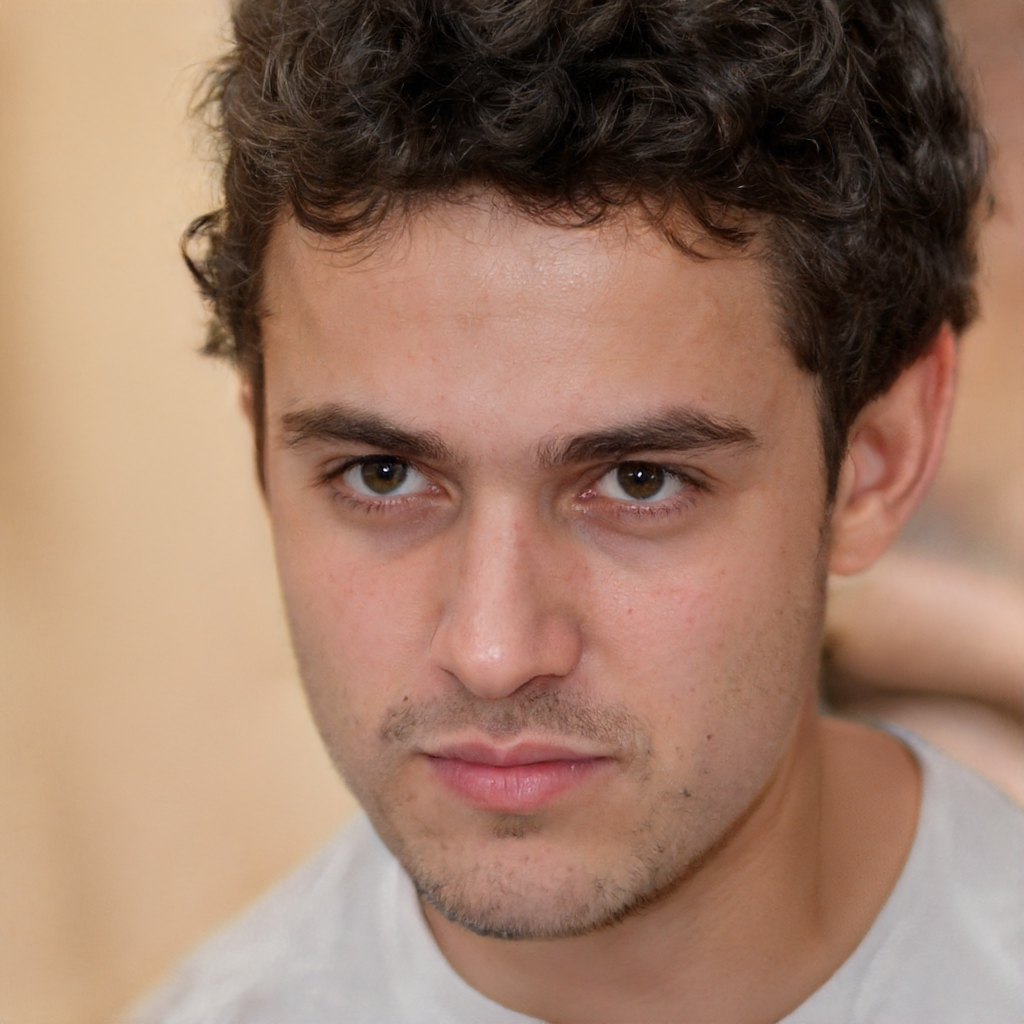
Gender: Male